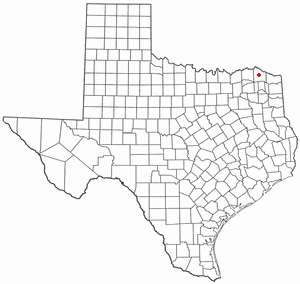
Clarksville est une ville dans le comté de Red River, au Texas, États-Unis. Au recensement de 2000, la population de la ville est de 3 883 habitants. C'est le siège du comté de Red River.